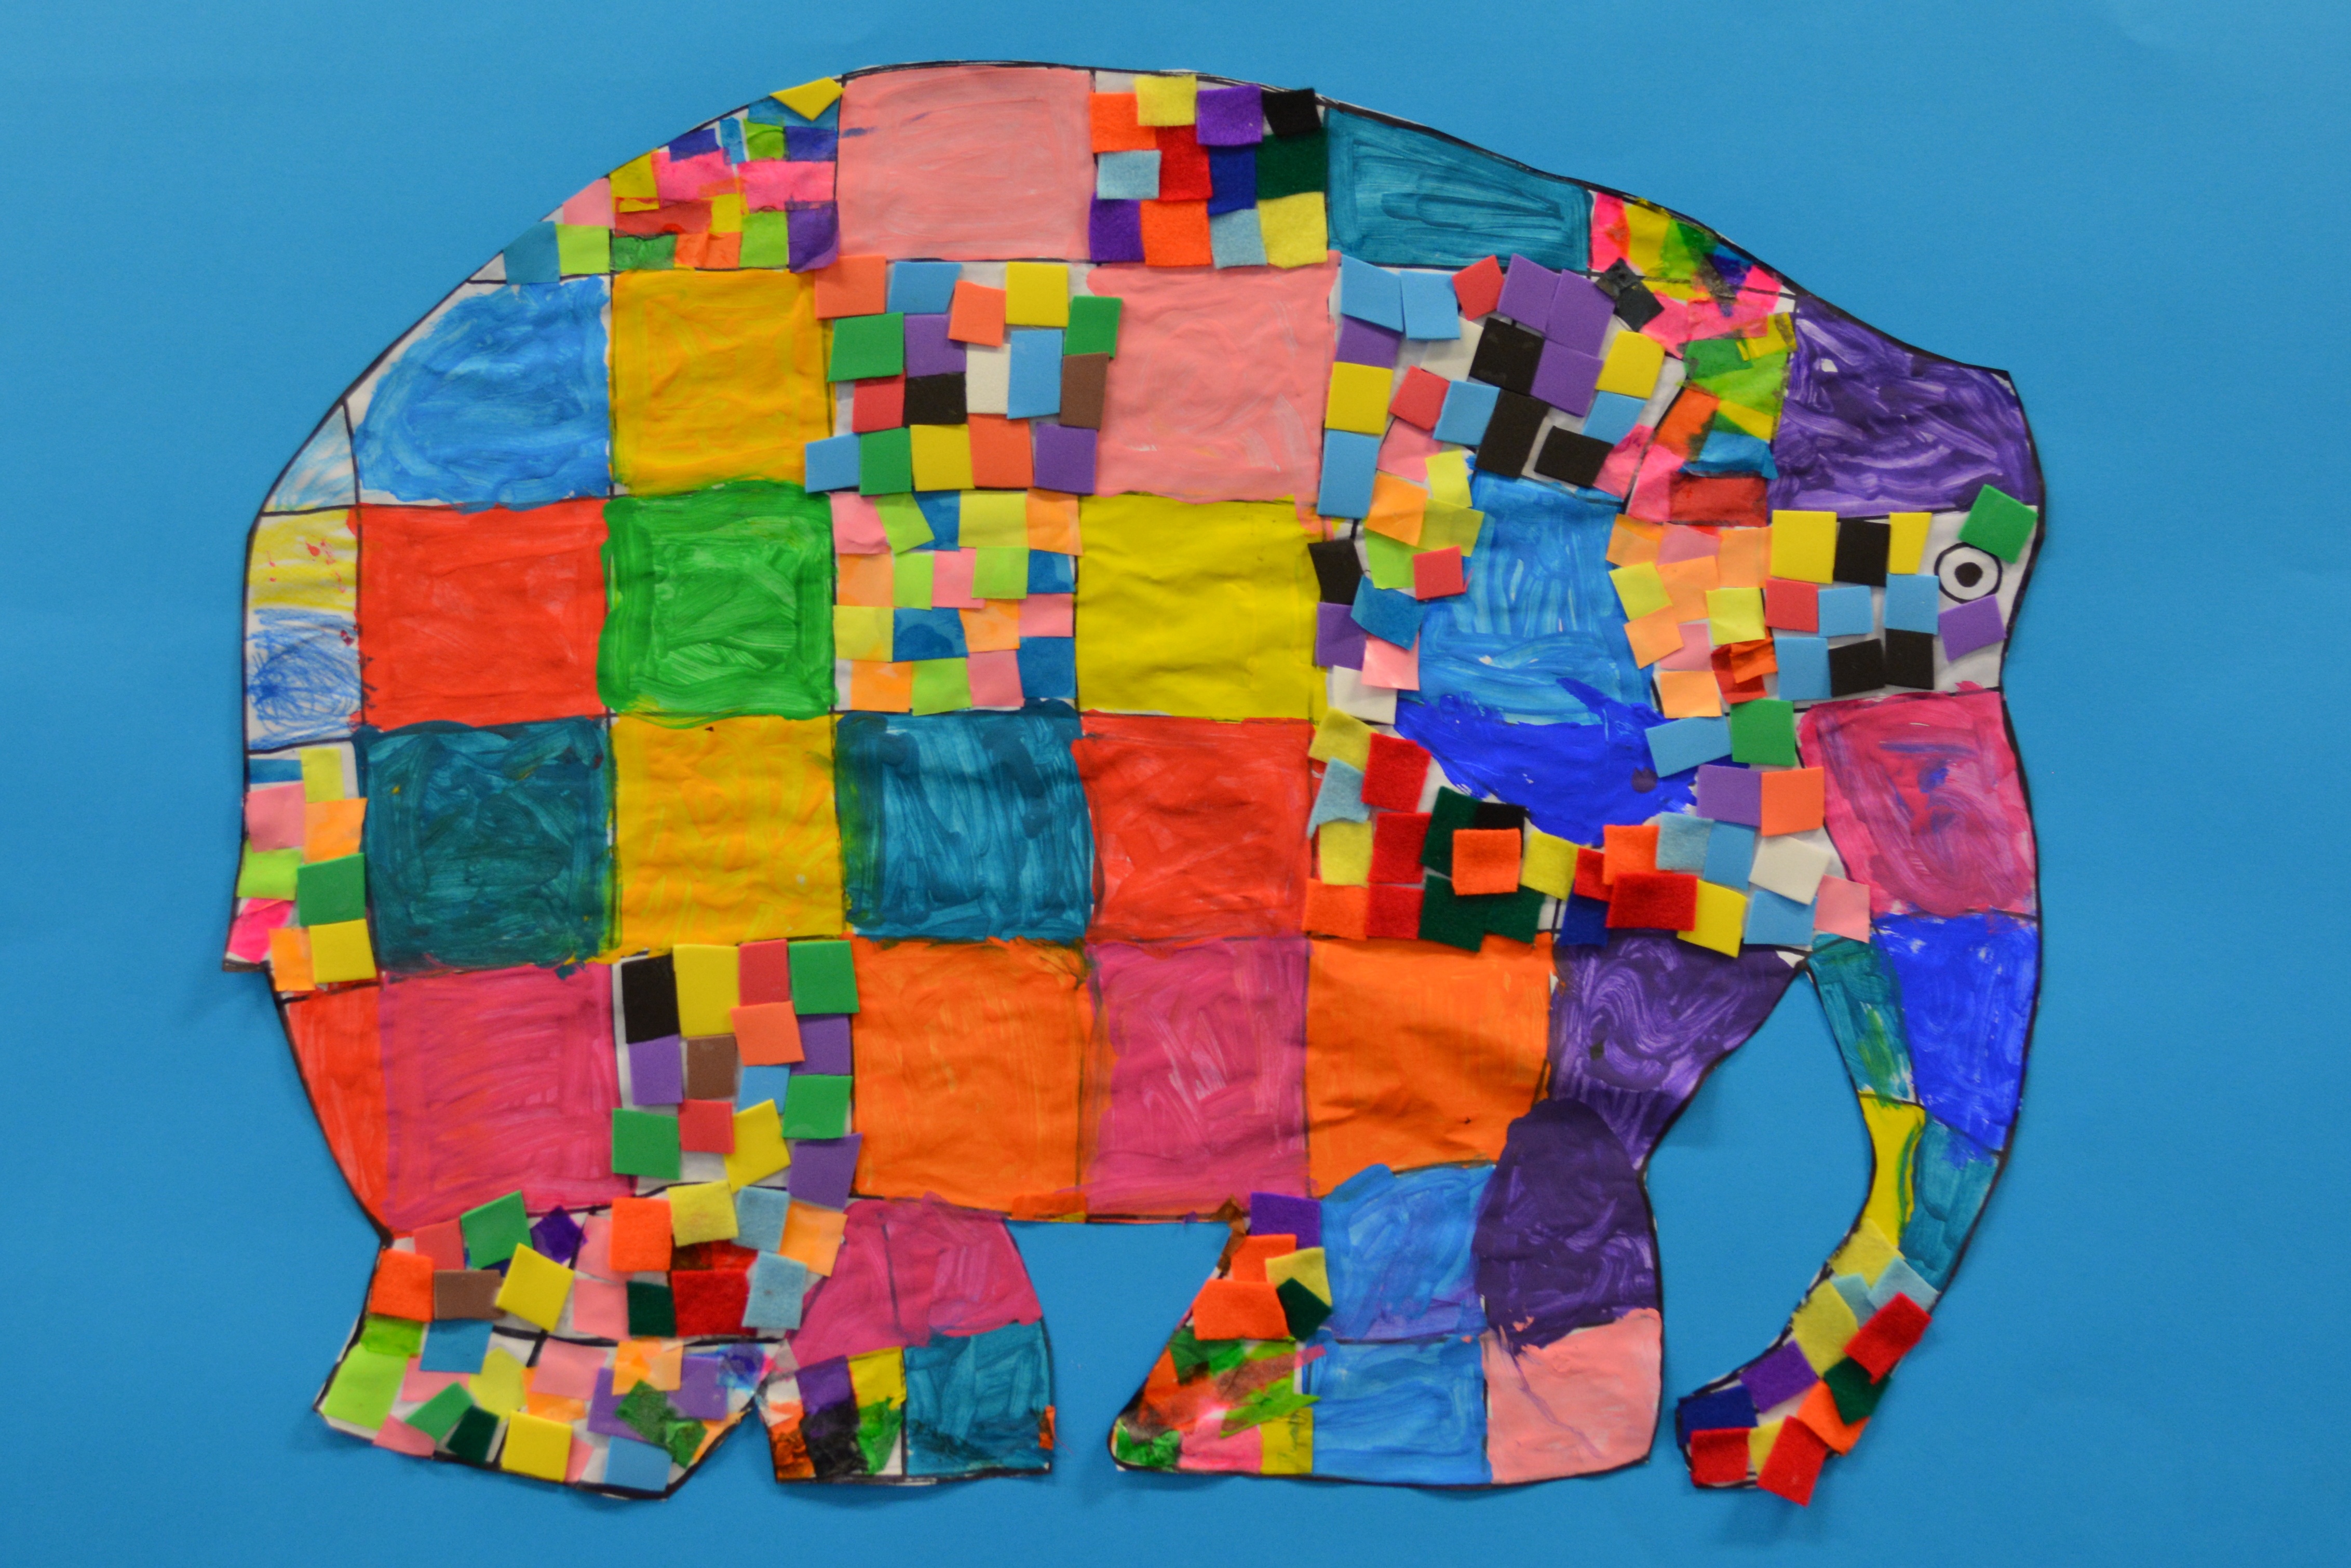
animal, pattern, color, toy, variety, elephant, textile, art, colors, diversity, collage, change, tinkering, variation, arts and crafts work